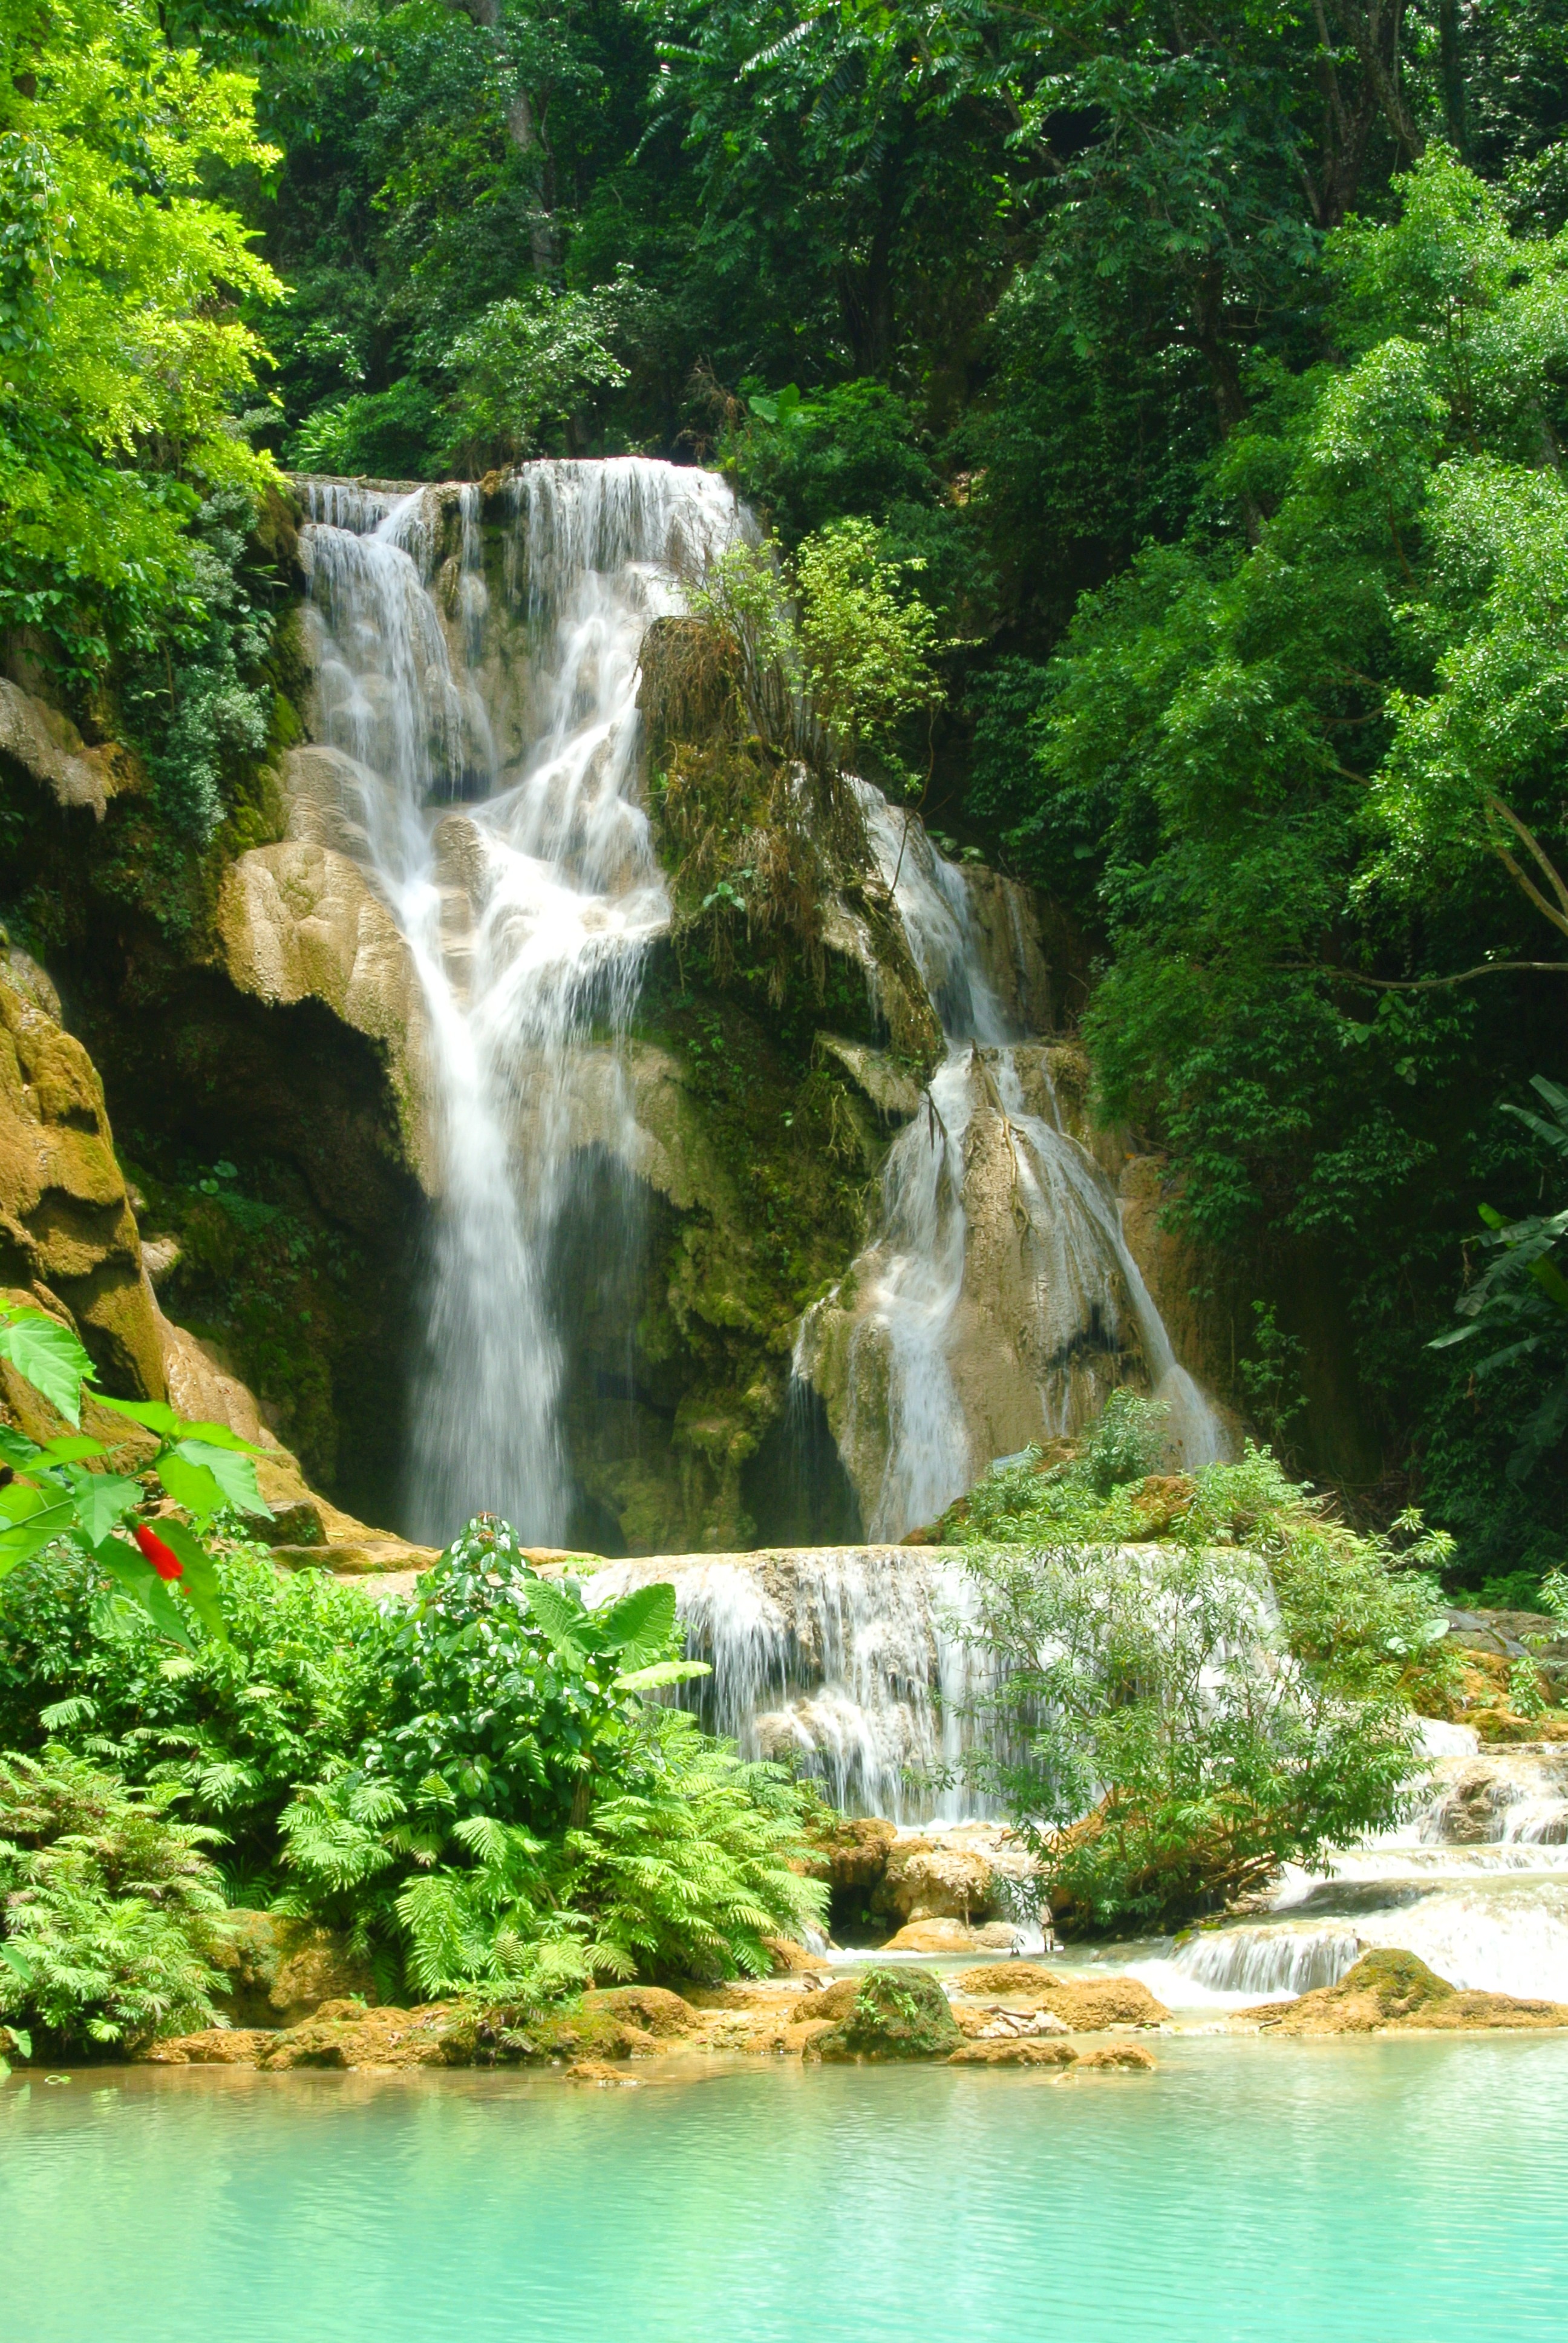
water, nature, forest, waterfall, white, river, wild, environment, tranquility, stream, spring, cascade, jungle, flowing, scenic, peaceful, natural, scenery, fresh, calm, blue, rocky, flora, splashing, plants, body of water, greenery, falling, leaves, rocks, outdoors, leafy, sunny, hills, mountains, rainforest, bright, rivers, waterfalls, wasserfall, day, water feature, watercourse, streams, luang prabang